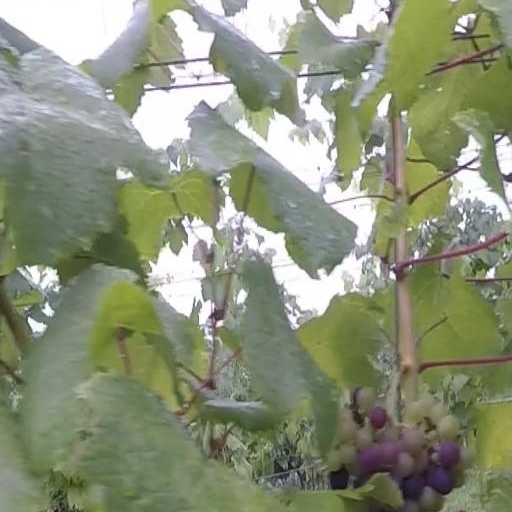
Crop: grape